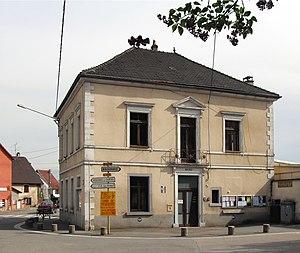
La mairie d'Allenjoie
Allenjoie est une commune française située dans le département du Doubs, en région Bourgogne-Franche-Comté.